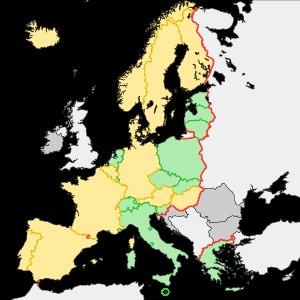
L'espace Schengen comprend les territoires de 26 États européens — 22 États membres de l'Union européenne, et 4 États associés, membres de l'AELE — qui ont mis en œuvre l'accord de Schengen et la convention de Schengen, signés à Schengen en 1985 et 1990. L'espace Schengen fonctionne comme un espace unique en matière de voyages internationaux et de contrôles frontaliers, où le franchissement des frontières intérieures s'effectue librement, sans passeport, sans contrôle.